Ritter-Morton House

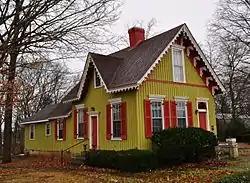
The Ritter-Morton House in 2013

The Ritter-Morton House is a historic two-story house in Spring Hill, Tennessee, U.S..